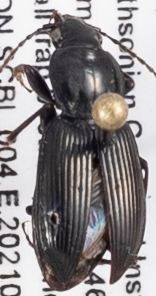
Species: Pterostichus mutus
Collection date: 2021-07-01
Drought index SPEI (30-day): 0.192
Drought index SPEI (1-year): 0.174
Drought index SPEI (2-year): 0.022